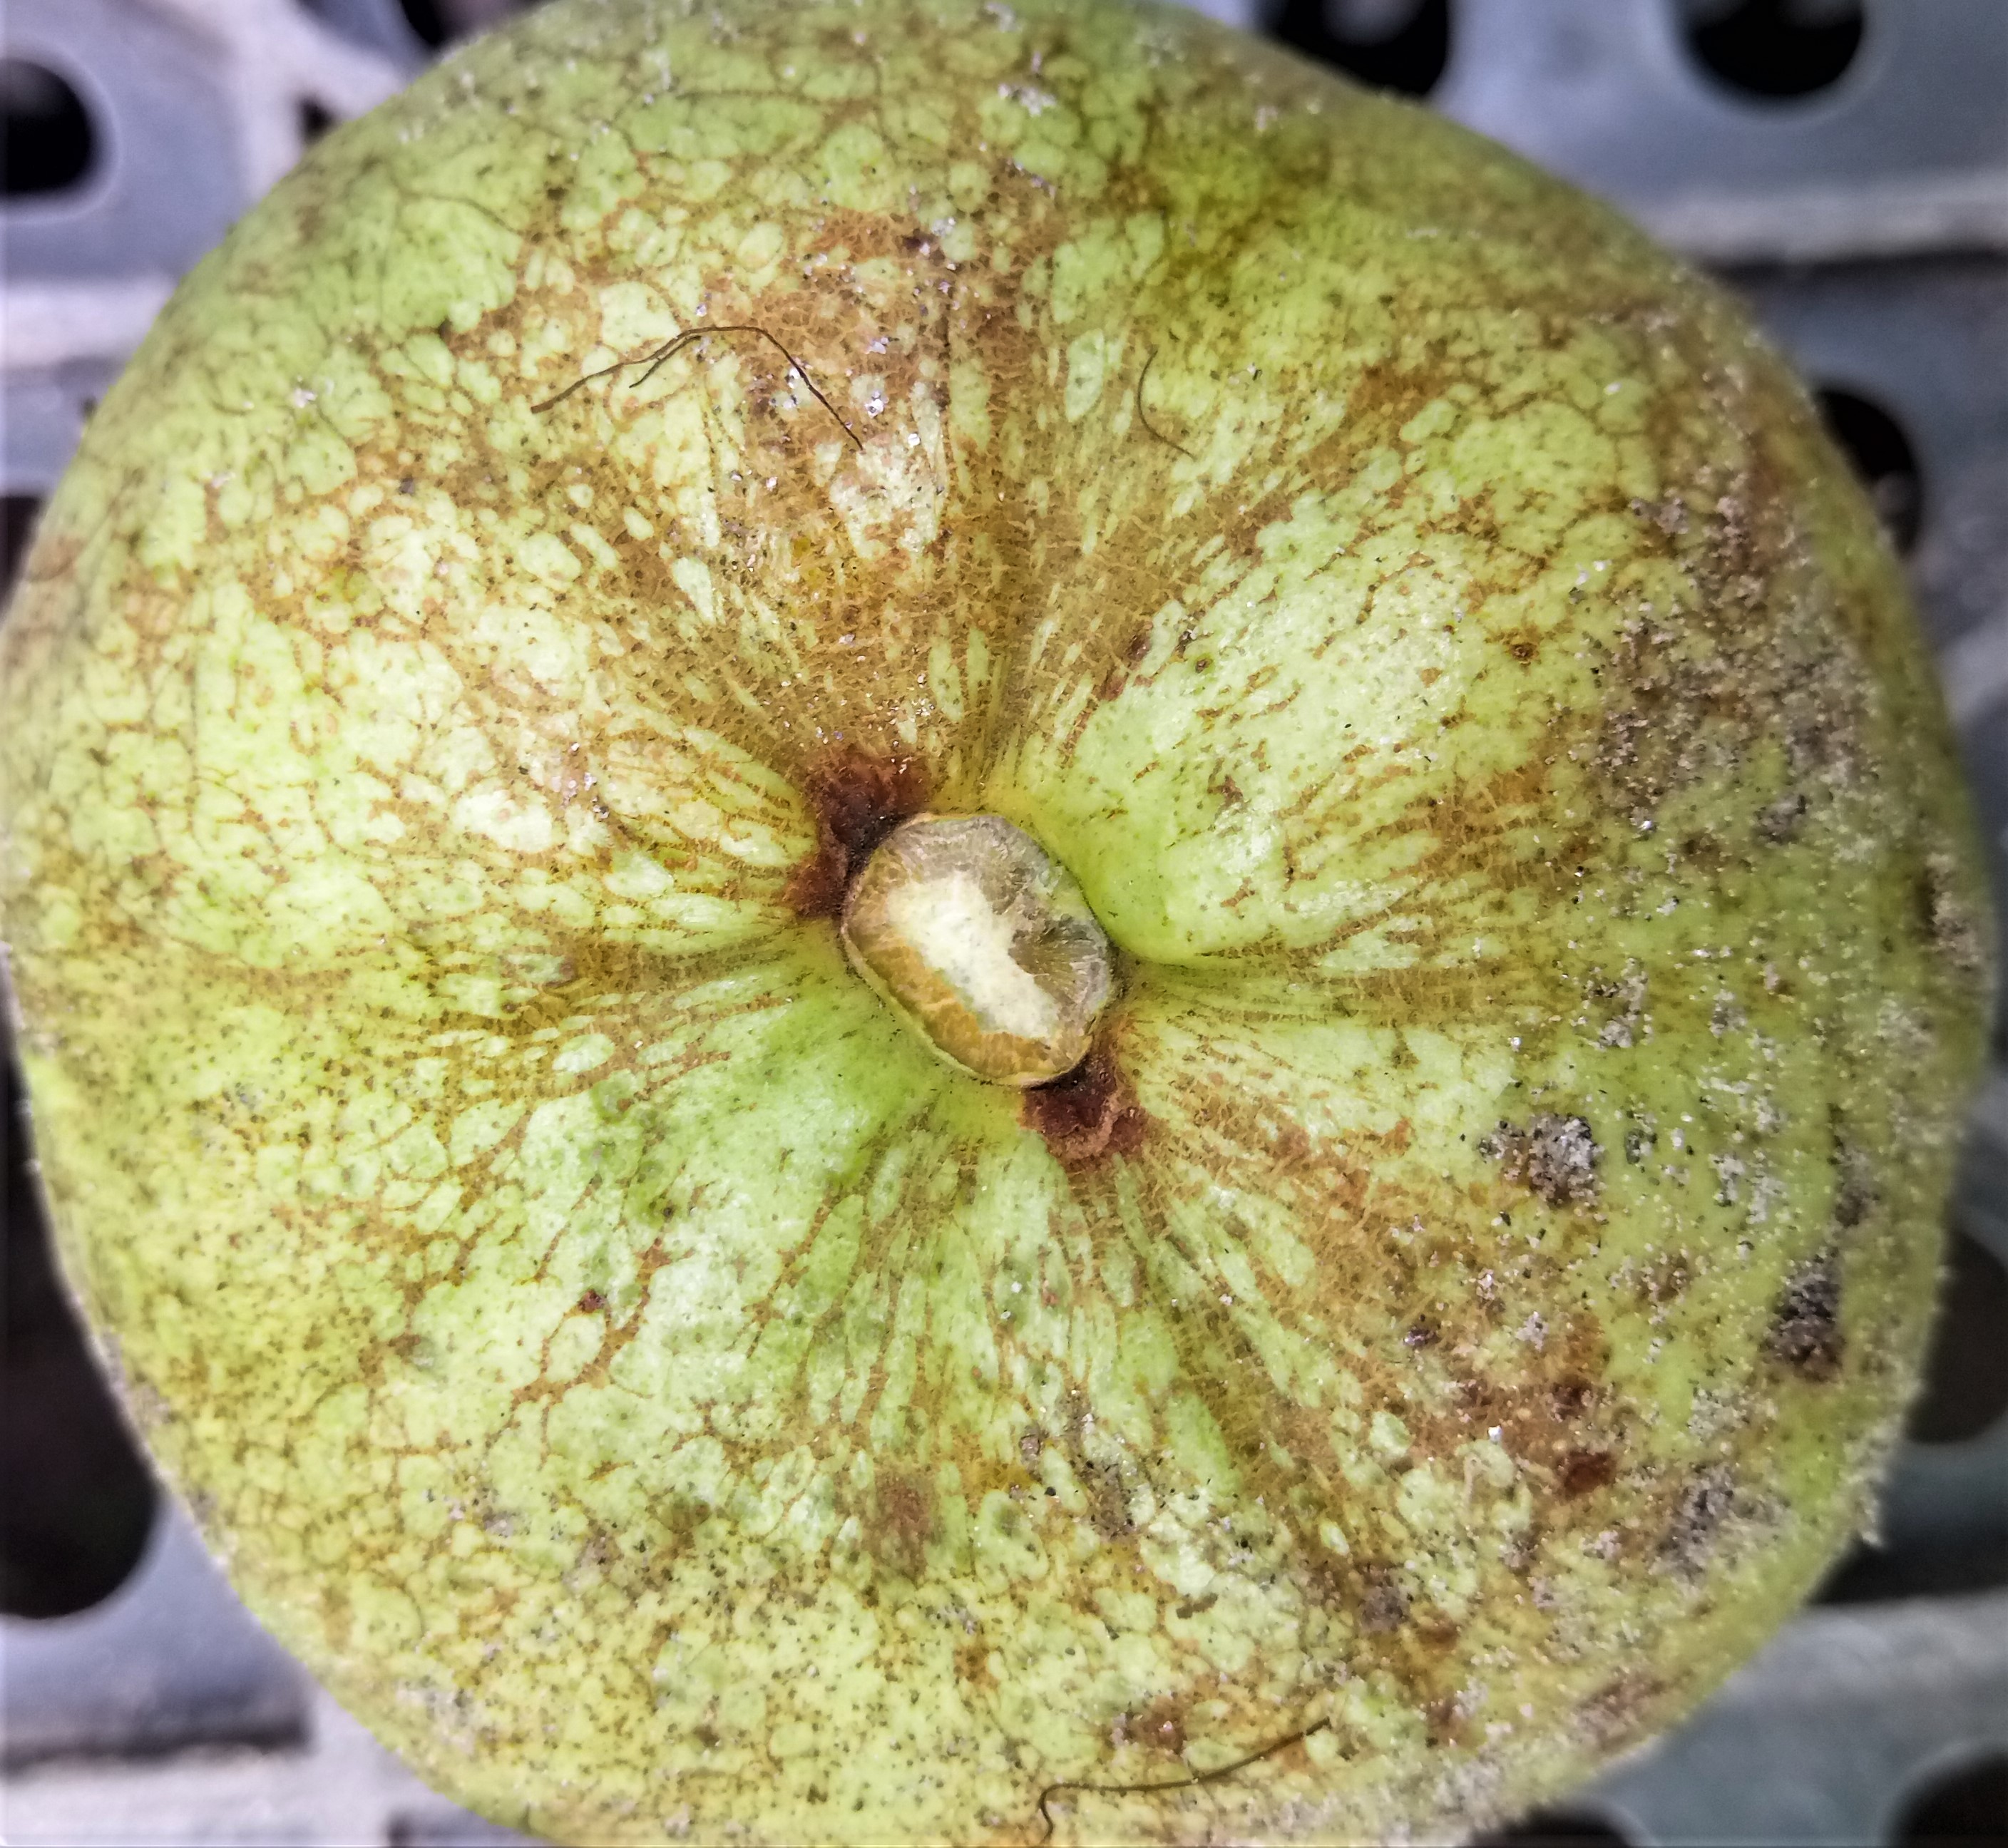
Label: Scab